Rose Stakes

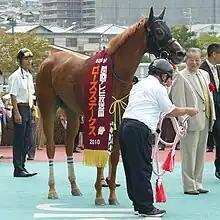
2010 Rose Stakes winner

The Rose Stakes (Japanese ローズステークス) is a Japanese Grade 2 flat horse race in Hyōgo Prefecture for three-year-old Thoroughbred fillies. It is run over a distance of 1800 metres at Hanshin Racecourse in September, having been run over 2000 metres until 2006.